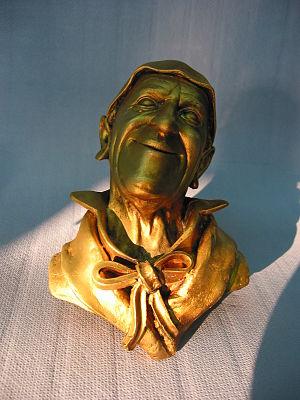
Le Grock d'or est un concours pour jeunes artistes de cirque organisé par l'association Grockland, en souvenir du clown Grock.